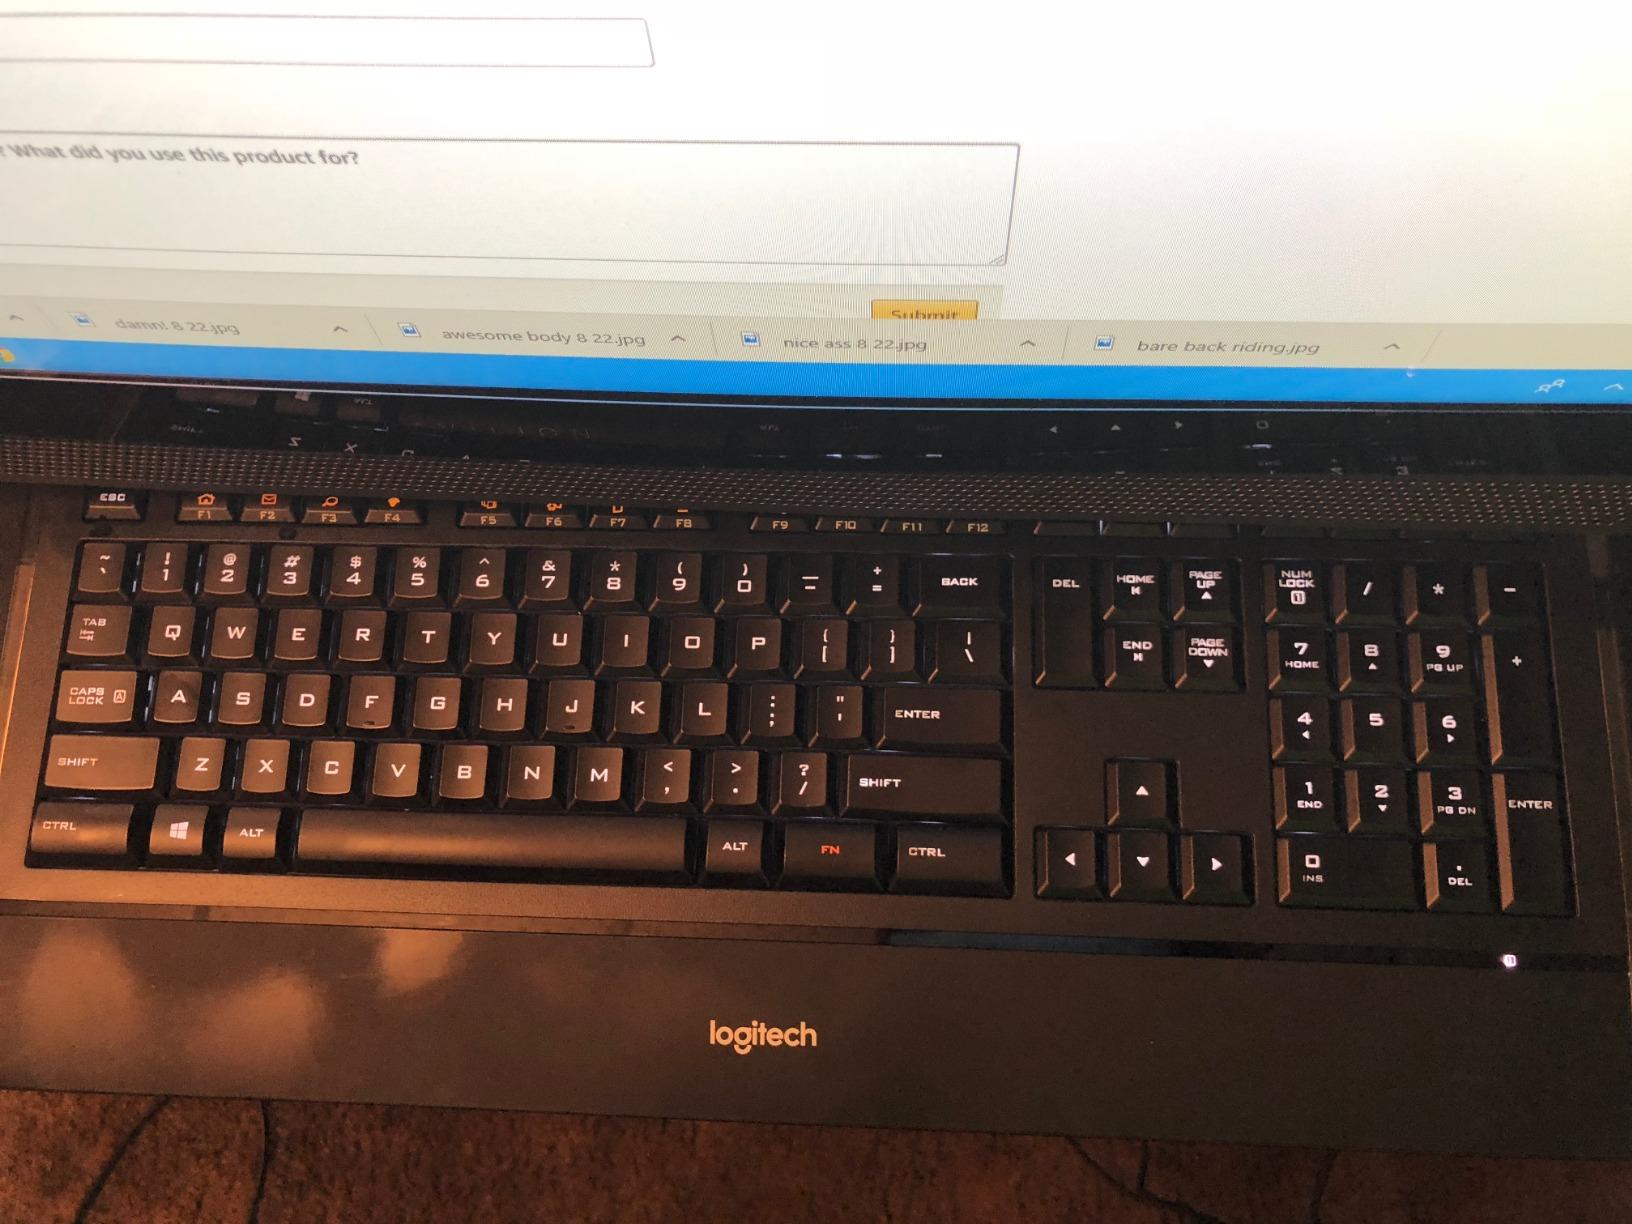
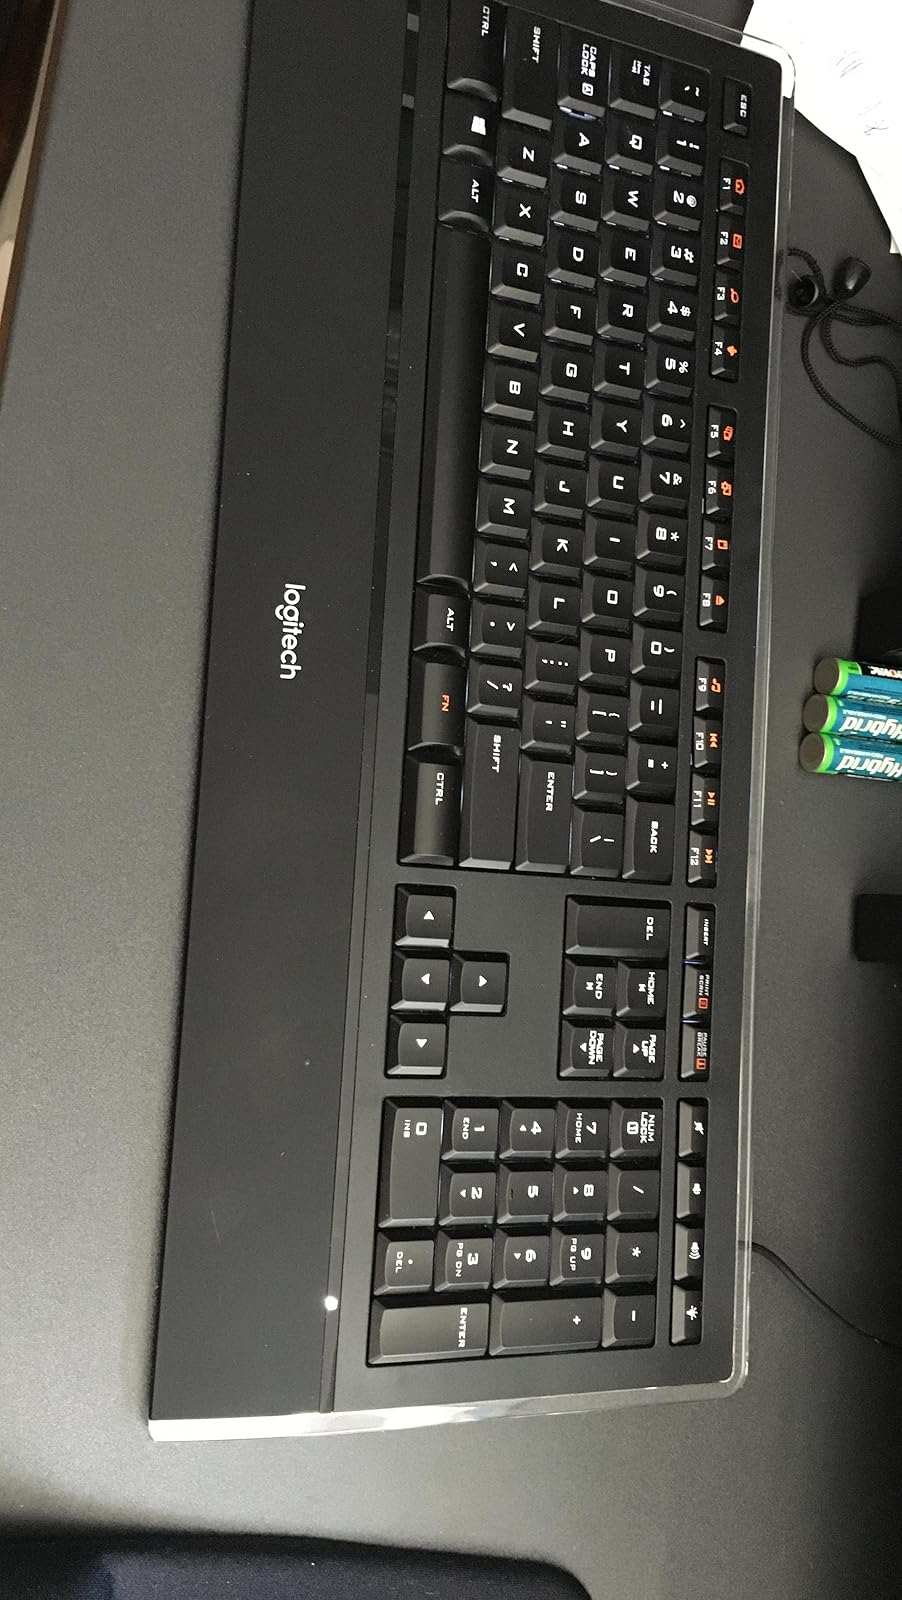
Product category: keyboard
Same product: yes